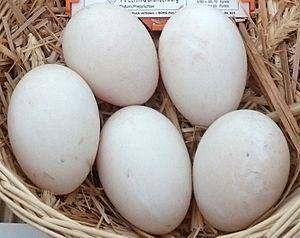
Le canard de Saxe est un canard domestique sélectionné en 1934 par Albert Franz à Chemnitz en Saxe avec un plumage bleu-blond. Fragilisé par la Seconde Guerre mondiale, il a été reconnu comme race à part entière en 1957.